Elly Akira

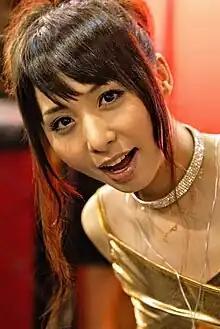
Akira in 2008

is a Japanese AV actress and adult model. She was formerly known as . A highly prolific performer, she had appeared in more than 900 adult videos, with 800 currently listed on the site of the major Japanese video retailer DMM.